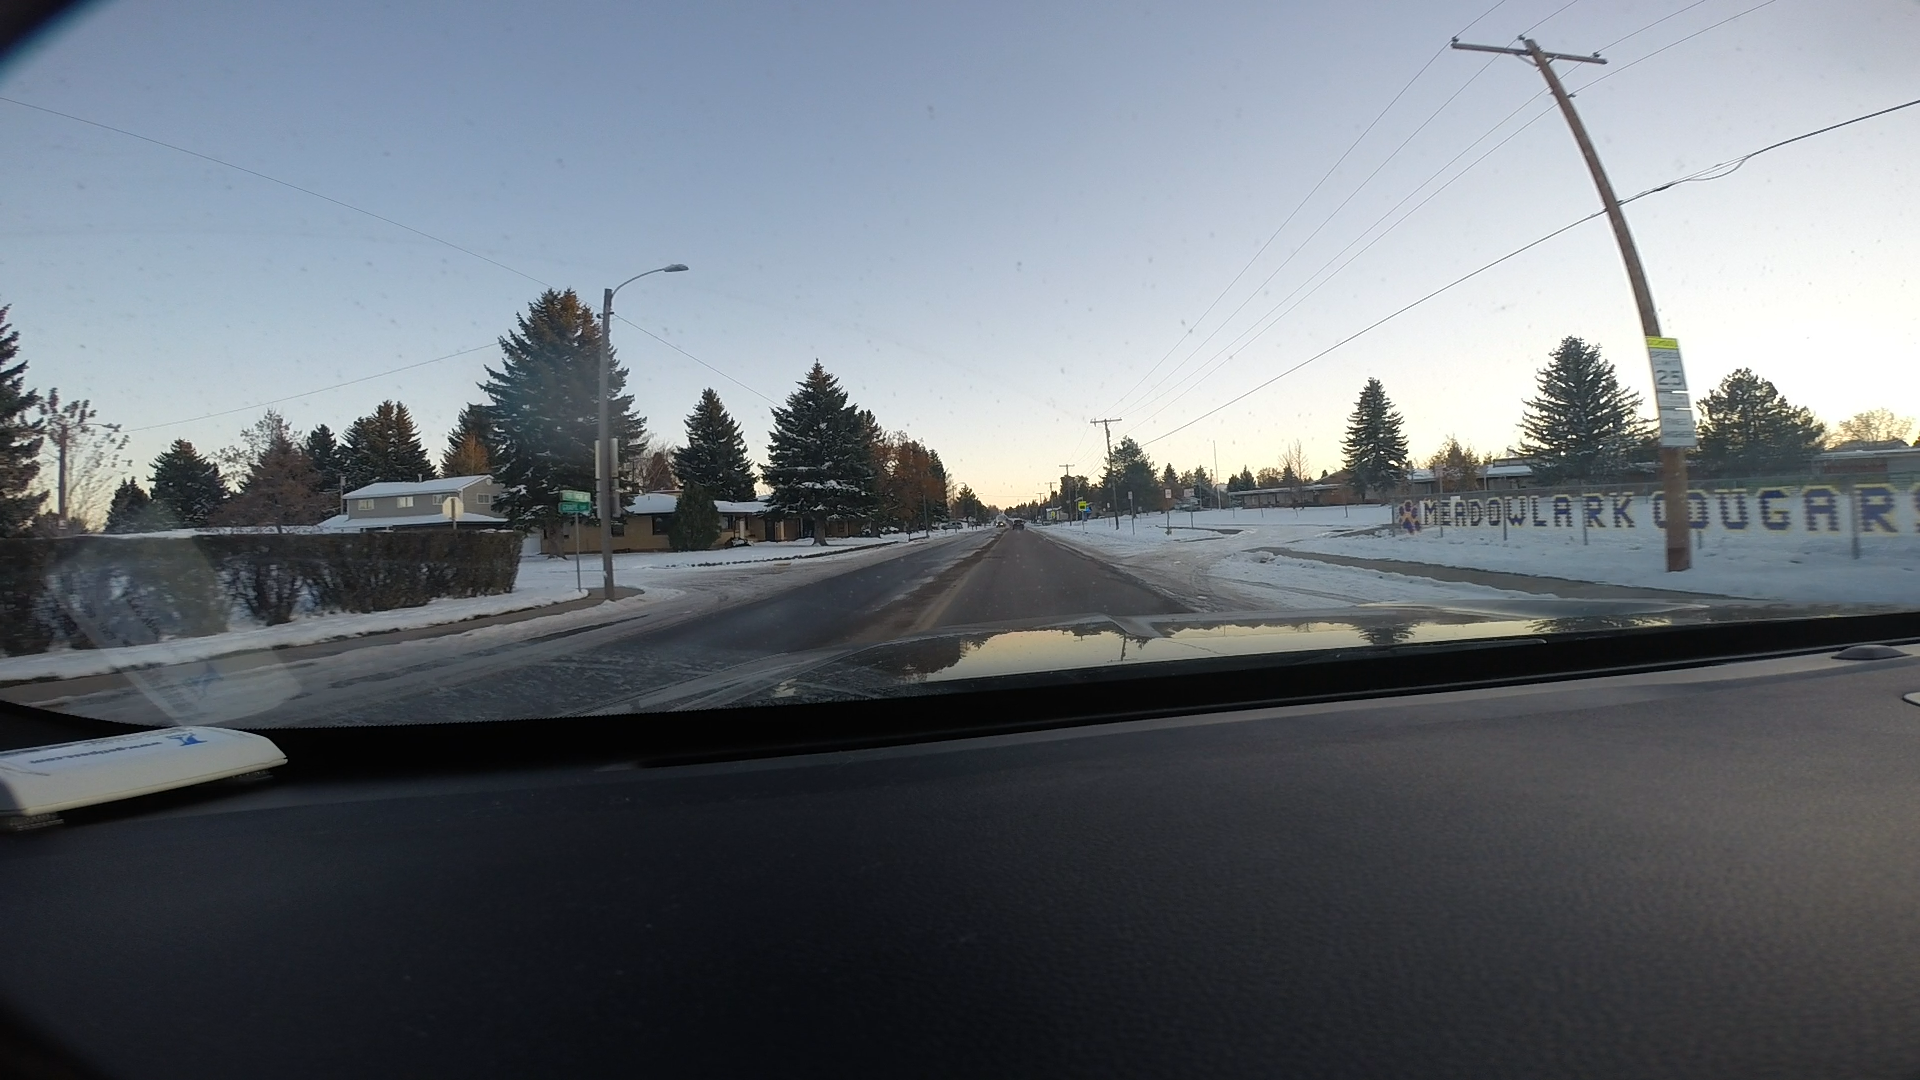
Speed limit sign label: mph25